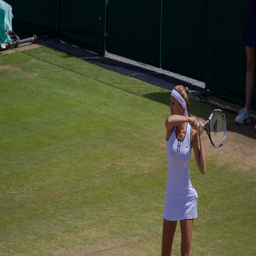
A female tennis player swinging her racquet with the all inside the back of her skirt
A woman holding a tennis racket while on a tennis court.
a woman holding a tennis racket to the side of her head
a lady that has a racket in her hand
A woman playing tennis  in a short white  dress.